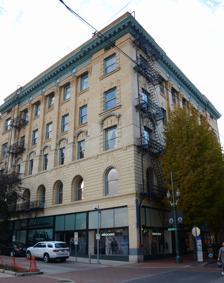
Building: Pythian Building (Portland, Oregon)
Country: United States of America
Year built: 1907
Historic building in Portland, Oregon, U.S. Pythian Building The building's exterior in 2019 General information Town or city Portland, Oregon Country United States Coordinates 45°31′8.5″N 122°40′54.8″W / 45.519028°N 122.681889°W / 45.519028; -122.681889 The Pythian Building , completed in 1907, is a Masonic building in Portland, Oregon . External links Media related to Pythian Building (Portland, Oregon) at Wikimedia Commons Pythian Building [usurped] at Emporis This Oregon -related article is a stub . You can help Wikipedia by expanding it . v t e